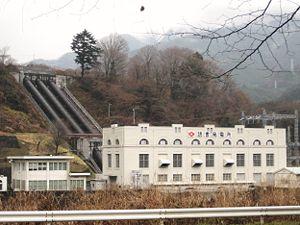
Un bien culturel tangible du Japon, ou bien culturel matériel du Japon, tel que défini par la « loi sur la protection des biens culturels » est un élément du patrimoine culturel du Japon d'une valeur historique ou artistique élevée. Tous les objets qui ne sont pas des bâtiments sont appelés « œuvres d'art et d'artisanat ».